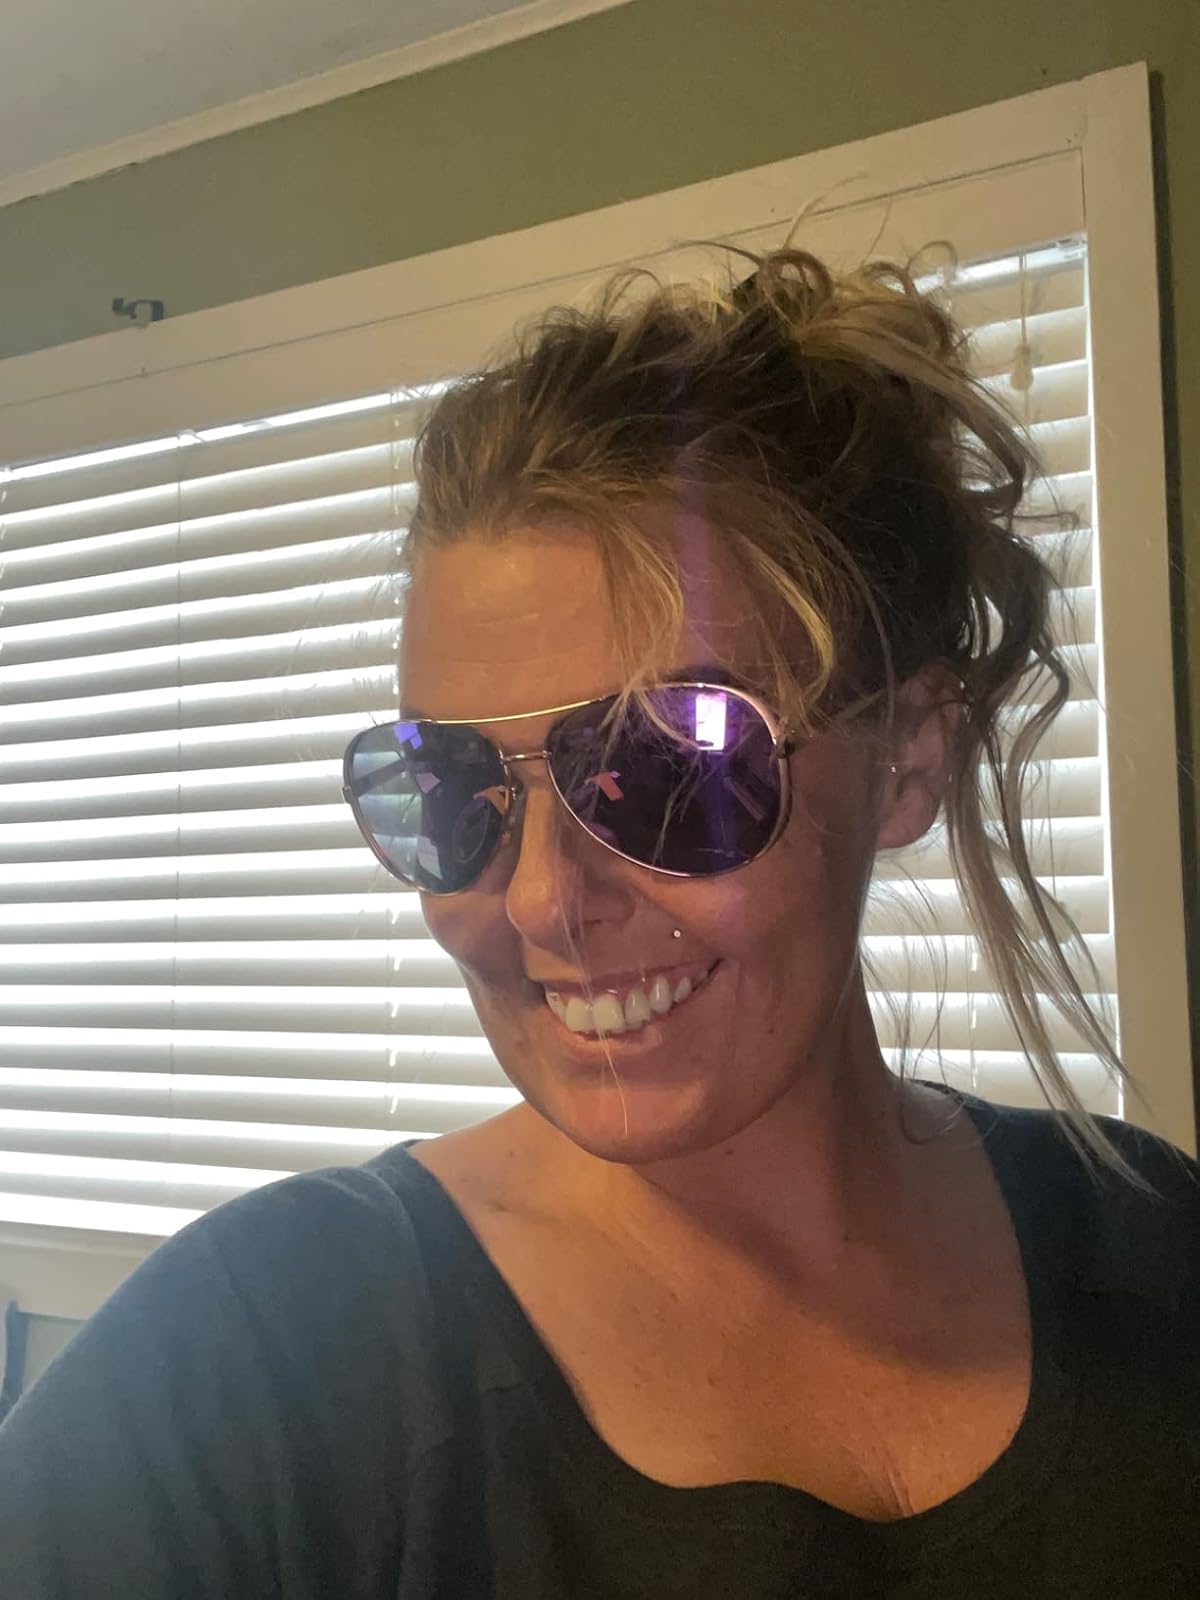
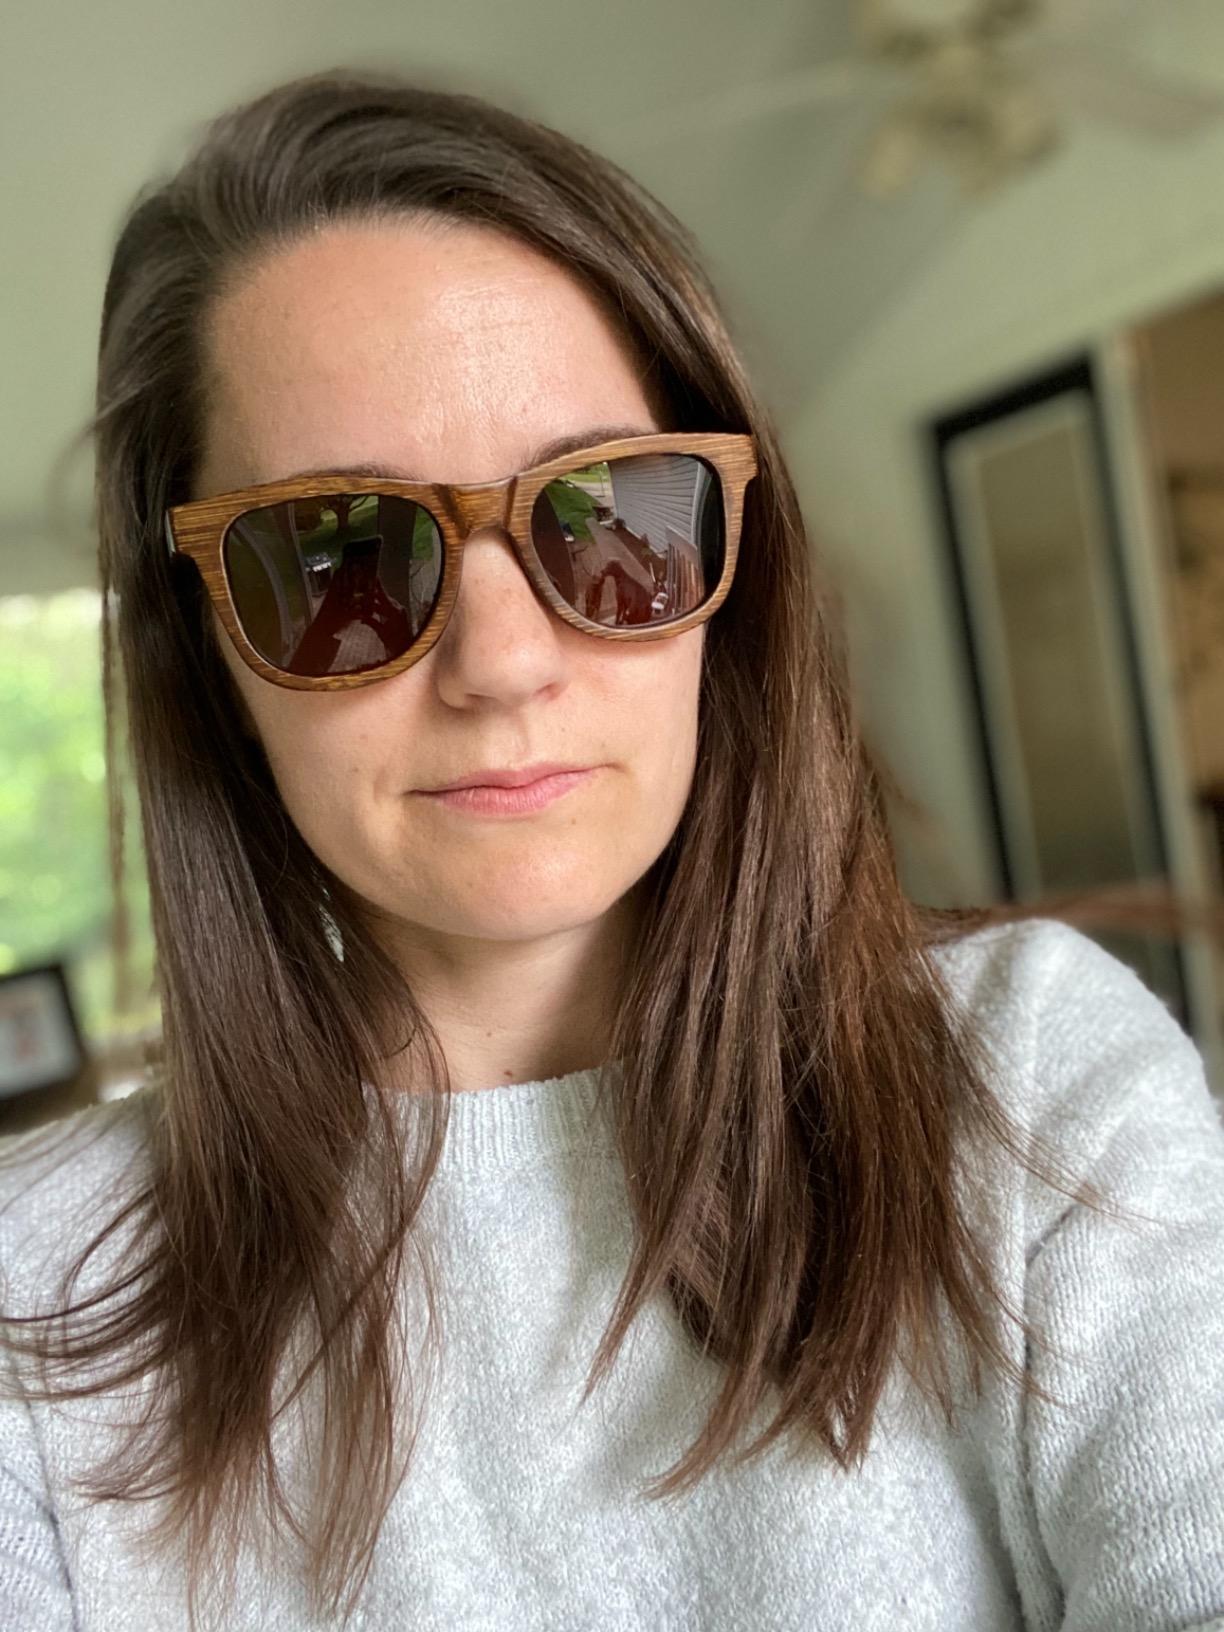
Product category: accessories_sunglasses
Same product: no